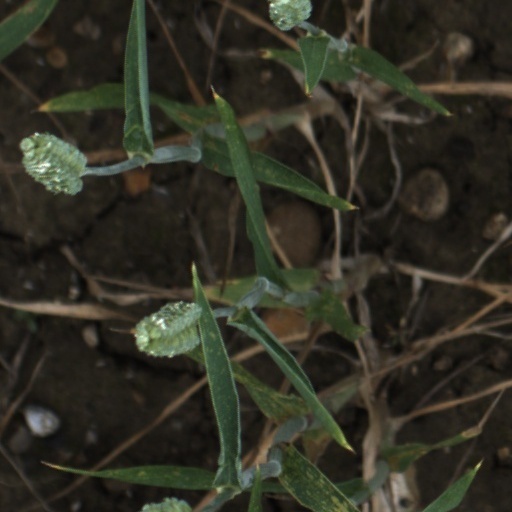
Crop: wheat